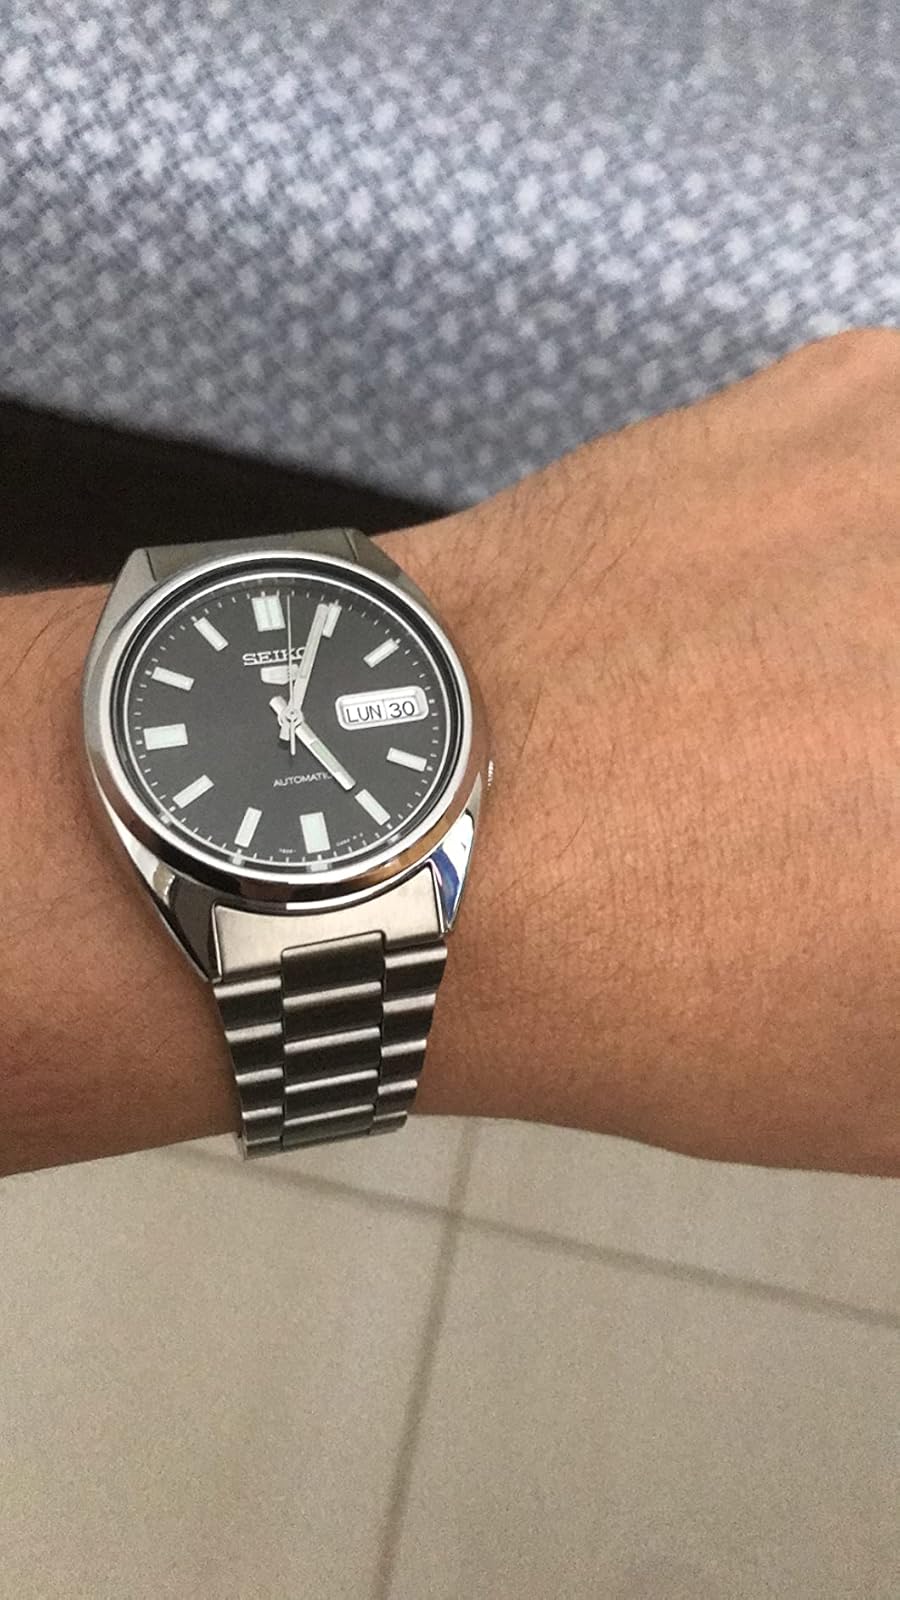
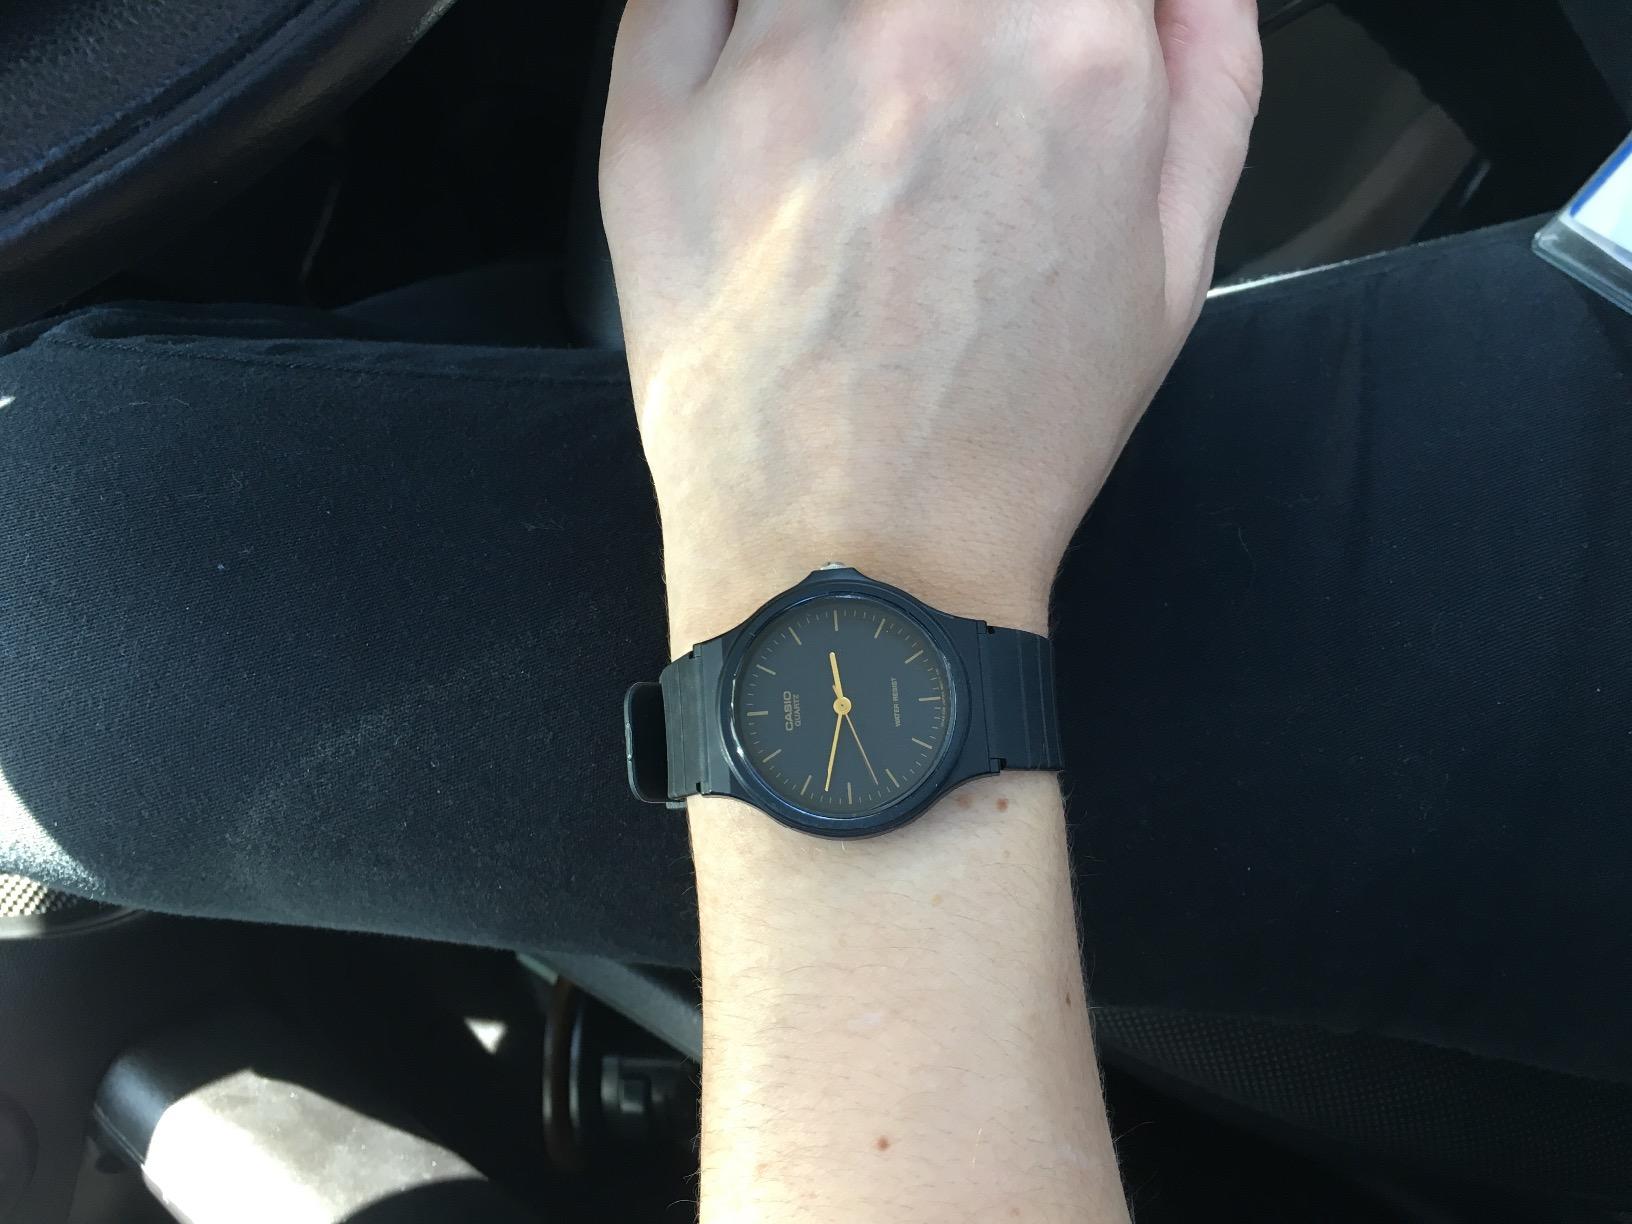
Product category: accessories_watch
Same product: no